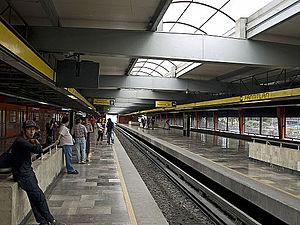
Pantitlán est une station de correspondance entre les lignes 1, 5, 9 et A du métro de Mexico, il est à la fois l'extrémité orientale des trois premiers et à l'ouest terminal de la dernière ligne. Il est situé à l'est de Mexico sur le bord de Venustiano Carranza et Iztacalco.